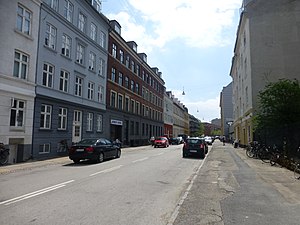
Fanøgade (Østerbro)
Fanøgade set fra Landskronagade.
Fanøgade er en ca. 400 meter lang gade mellem Landskronagade og Tåsingegade på Østerbro i København. Gaden er en af seks i Danmark med navnet.